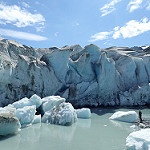
Label: glacier